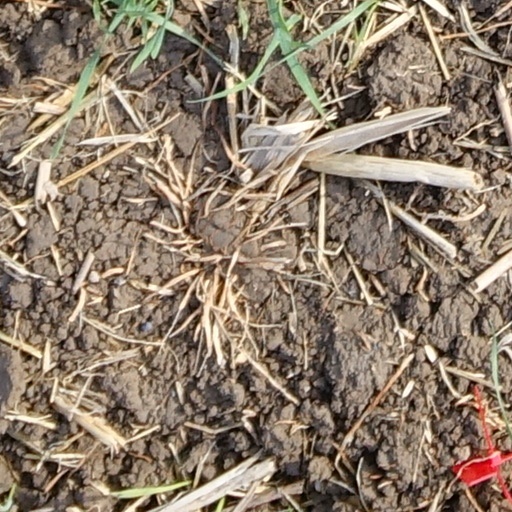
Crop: wheat